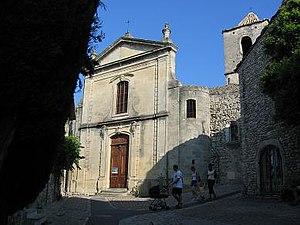
Guillaume II de Cheisolme, diplomate écossais, fut évêque de Dunblane puis de Vaison-la-Romaine au XVIᵉ siècle.
La cathédrale Sainte-Marie-de-l'Assomption ou de la haute ville ou « cathédrale de la ville haute » est une ancienne cathédrale catholique située à Vaison-la-Romaine, dans le département de Vaucluse, en France.
Guillaume III de Cheisholme, mort en 1629, est un évêque de Vaison. Il est enterré dans la chapelle Saint-Blaise, l'une des huit chapelles de la cathédrale haute de Vaison-la-Romaine.
Liste des évêques de Vaison-la-Romaine :